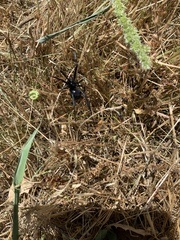
Species: Lactrodectus_hesperus